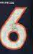
Number: 6